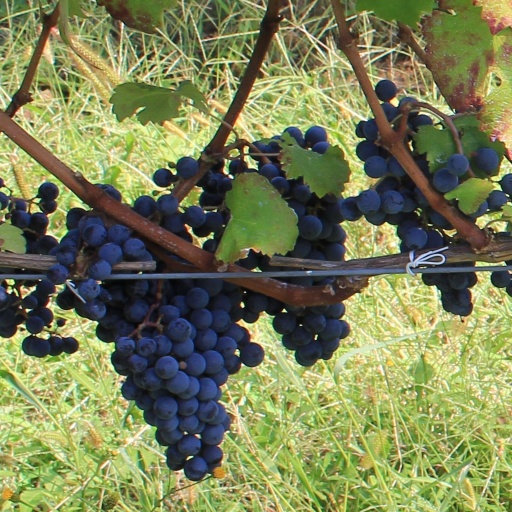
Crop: grape